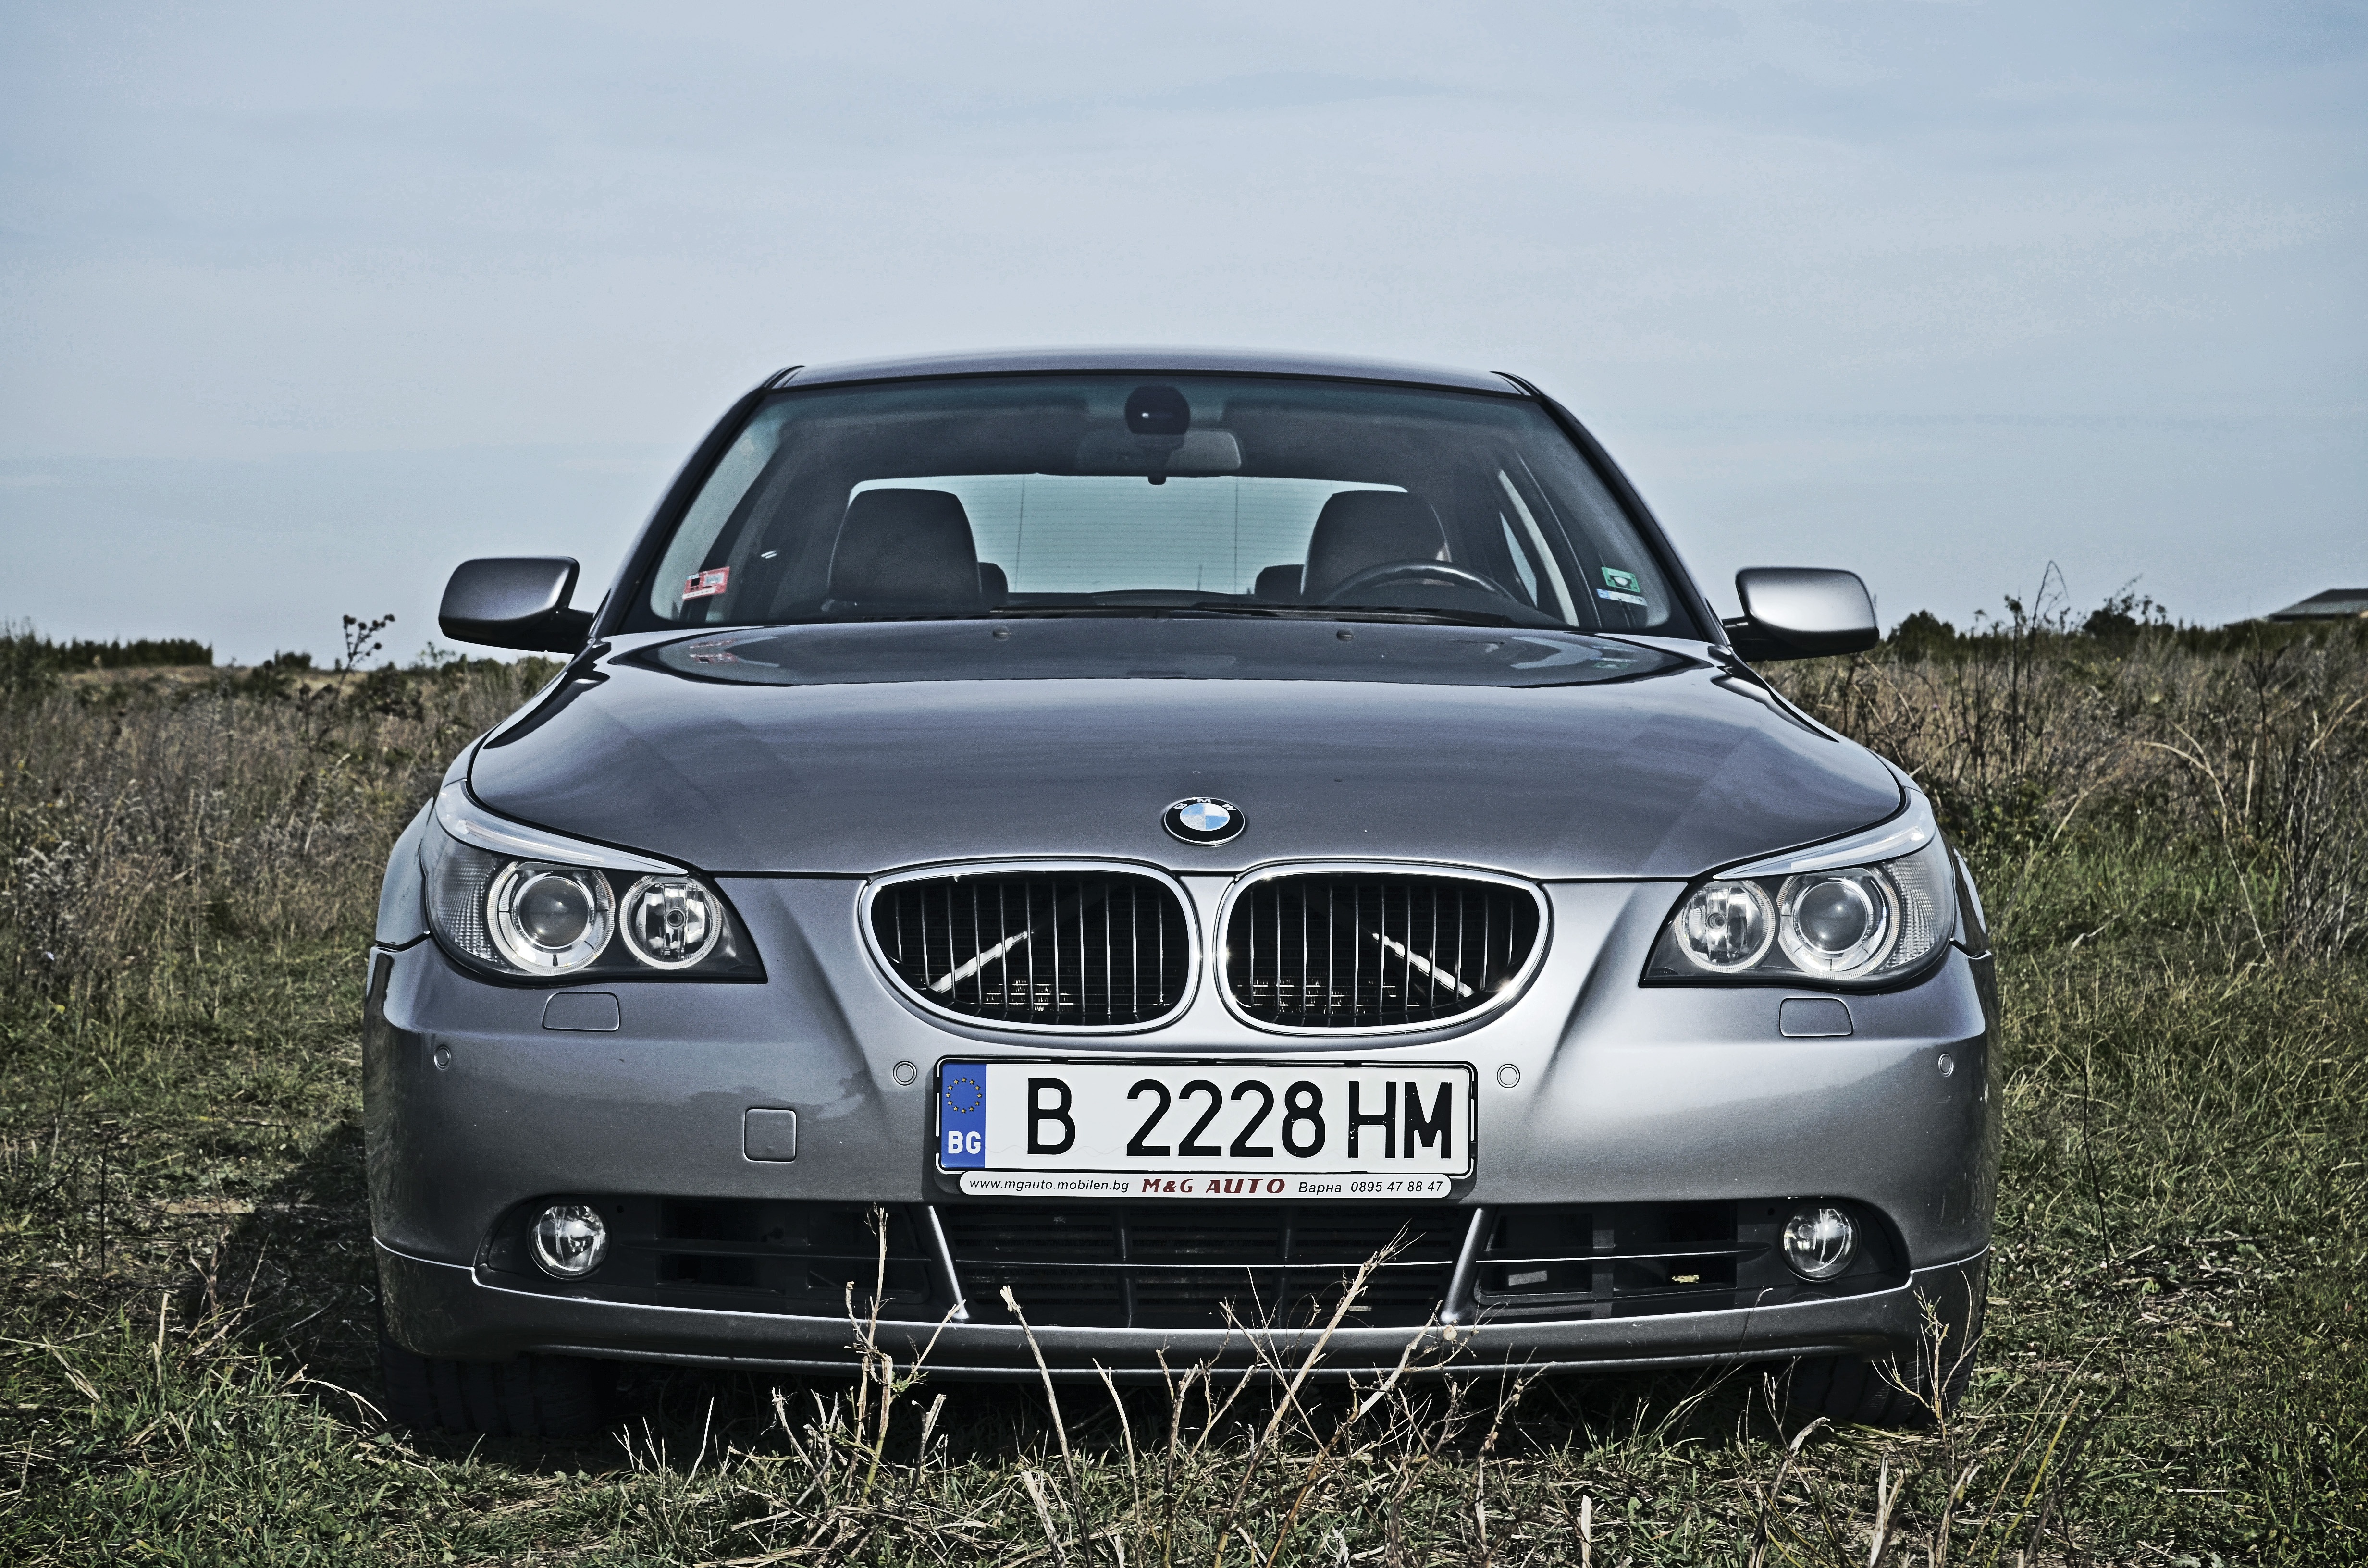
grass, car, field, wheel, automobile, vehicle, automotive, sports car, license plate, bumper, car hood, outdoors, headlights, sedan, bmw, land vehicle, automobile make, automotive exterior, compact car, automotive design, luxury vehicle, vehicle registration plate, family car, executive car, bmw 3 series e90, sports sedan, mid size car, personal luxury car, bmw 5 series